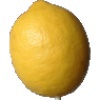
Label: lemon